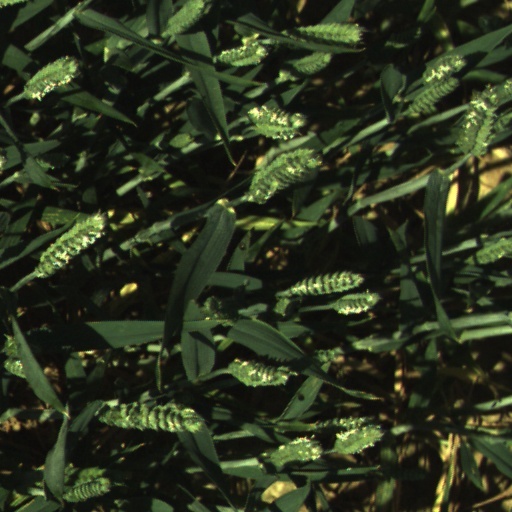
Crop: wheat